Caccamo Cathedral

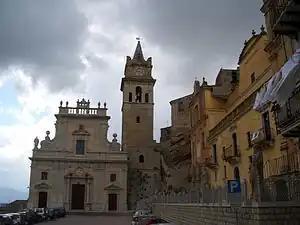

Caccamo Cathedral (or ) is the main church in the Italian city of Caccamo in Sicily. The largest church in the city, it belongs to the Archdiocese of Palermo and the 'arcipretura' of Caccamo. The present building on Piazza Duomo dates to 1616. Its dedication to the warrior saint George the Martyr originated with the Normans and was in memory of their victory over the Saracens near Cerami in 1090.